2012 Budweiser Shootout

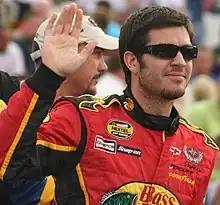
Martin Truex Jr. (pictured in 2007) picked the pole position for Michael Waltrip Racing.

Two practice sessions were held on Friday afternoon. The first session lasted 45 minutes; the second, scheduled for 60 minutes, was shortened to ten because of rain. Matt Kenseth had the fastest time (44.607 seconds, five-thousandths of a second faster than Jeff Burton) in the first session (where drivers tried out pack and tandem drafting). David Ragan was third, ahead of Jamie McMurray, Ryan Newman, and Denny Hamlin. Brad Keselowski was seventh, within one second of Kenseth's time. Tony Stewart and Kurt Busch collided near the end of the session, beginning a chain-reaction accident involving cars driven by A. J. Allmendinger, Keselowski and Kyle Busch; Keselowski, Allmendinger, and Kyle and Kurt Busch were required to use their backup cars. Stewart was taken to the track's infield care center where he was treated for minor injuries and later released. McMurray was fastest in the second practice session, (where twelve drivers took part) with a lap of 45.524 seconds. Juan Pablo Montoya was second, ahead of Greg Biffle and Kasey Kahne. Marcos Ambrose was fifth-fastest, and Hamlin, Michael Waltrip, Joey Logano, Kenseth, and Carl Edwards rounded out the top ten positions.